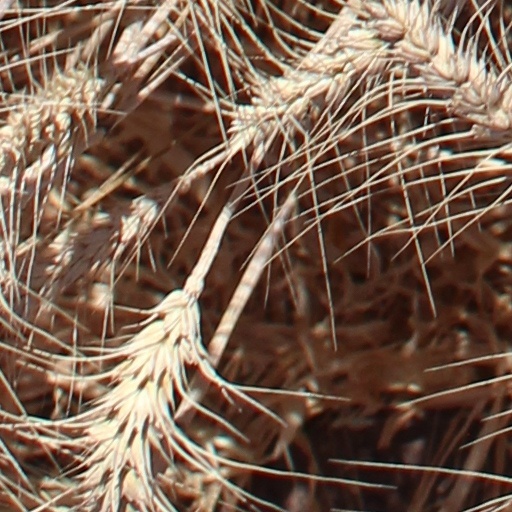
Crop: wheat